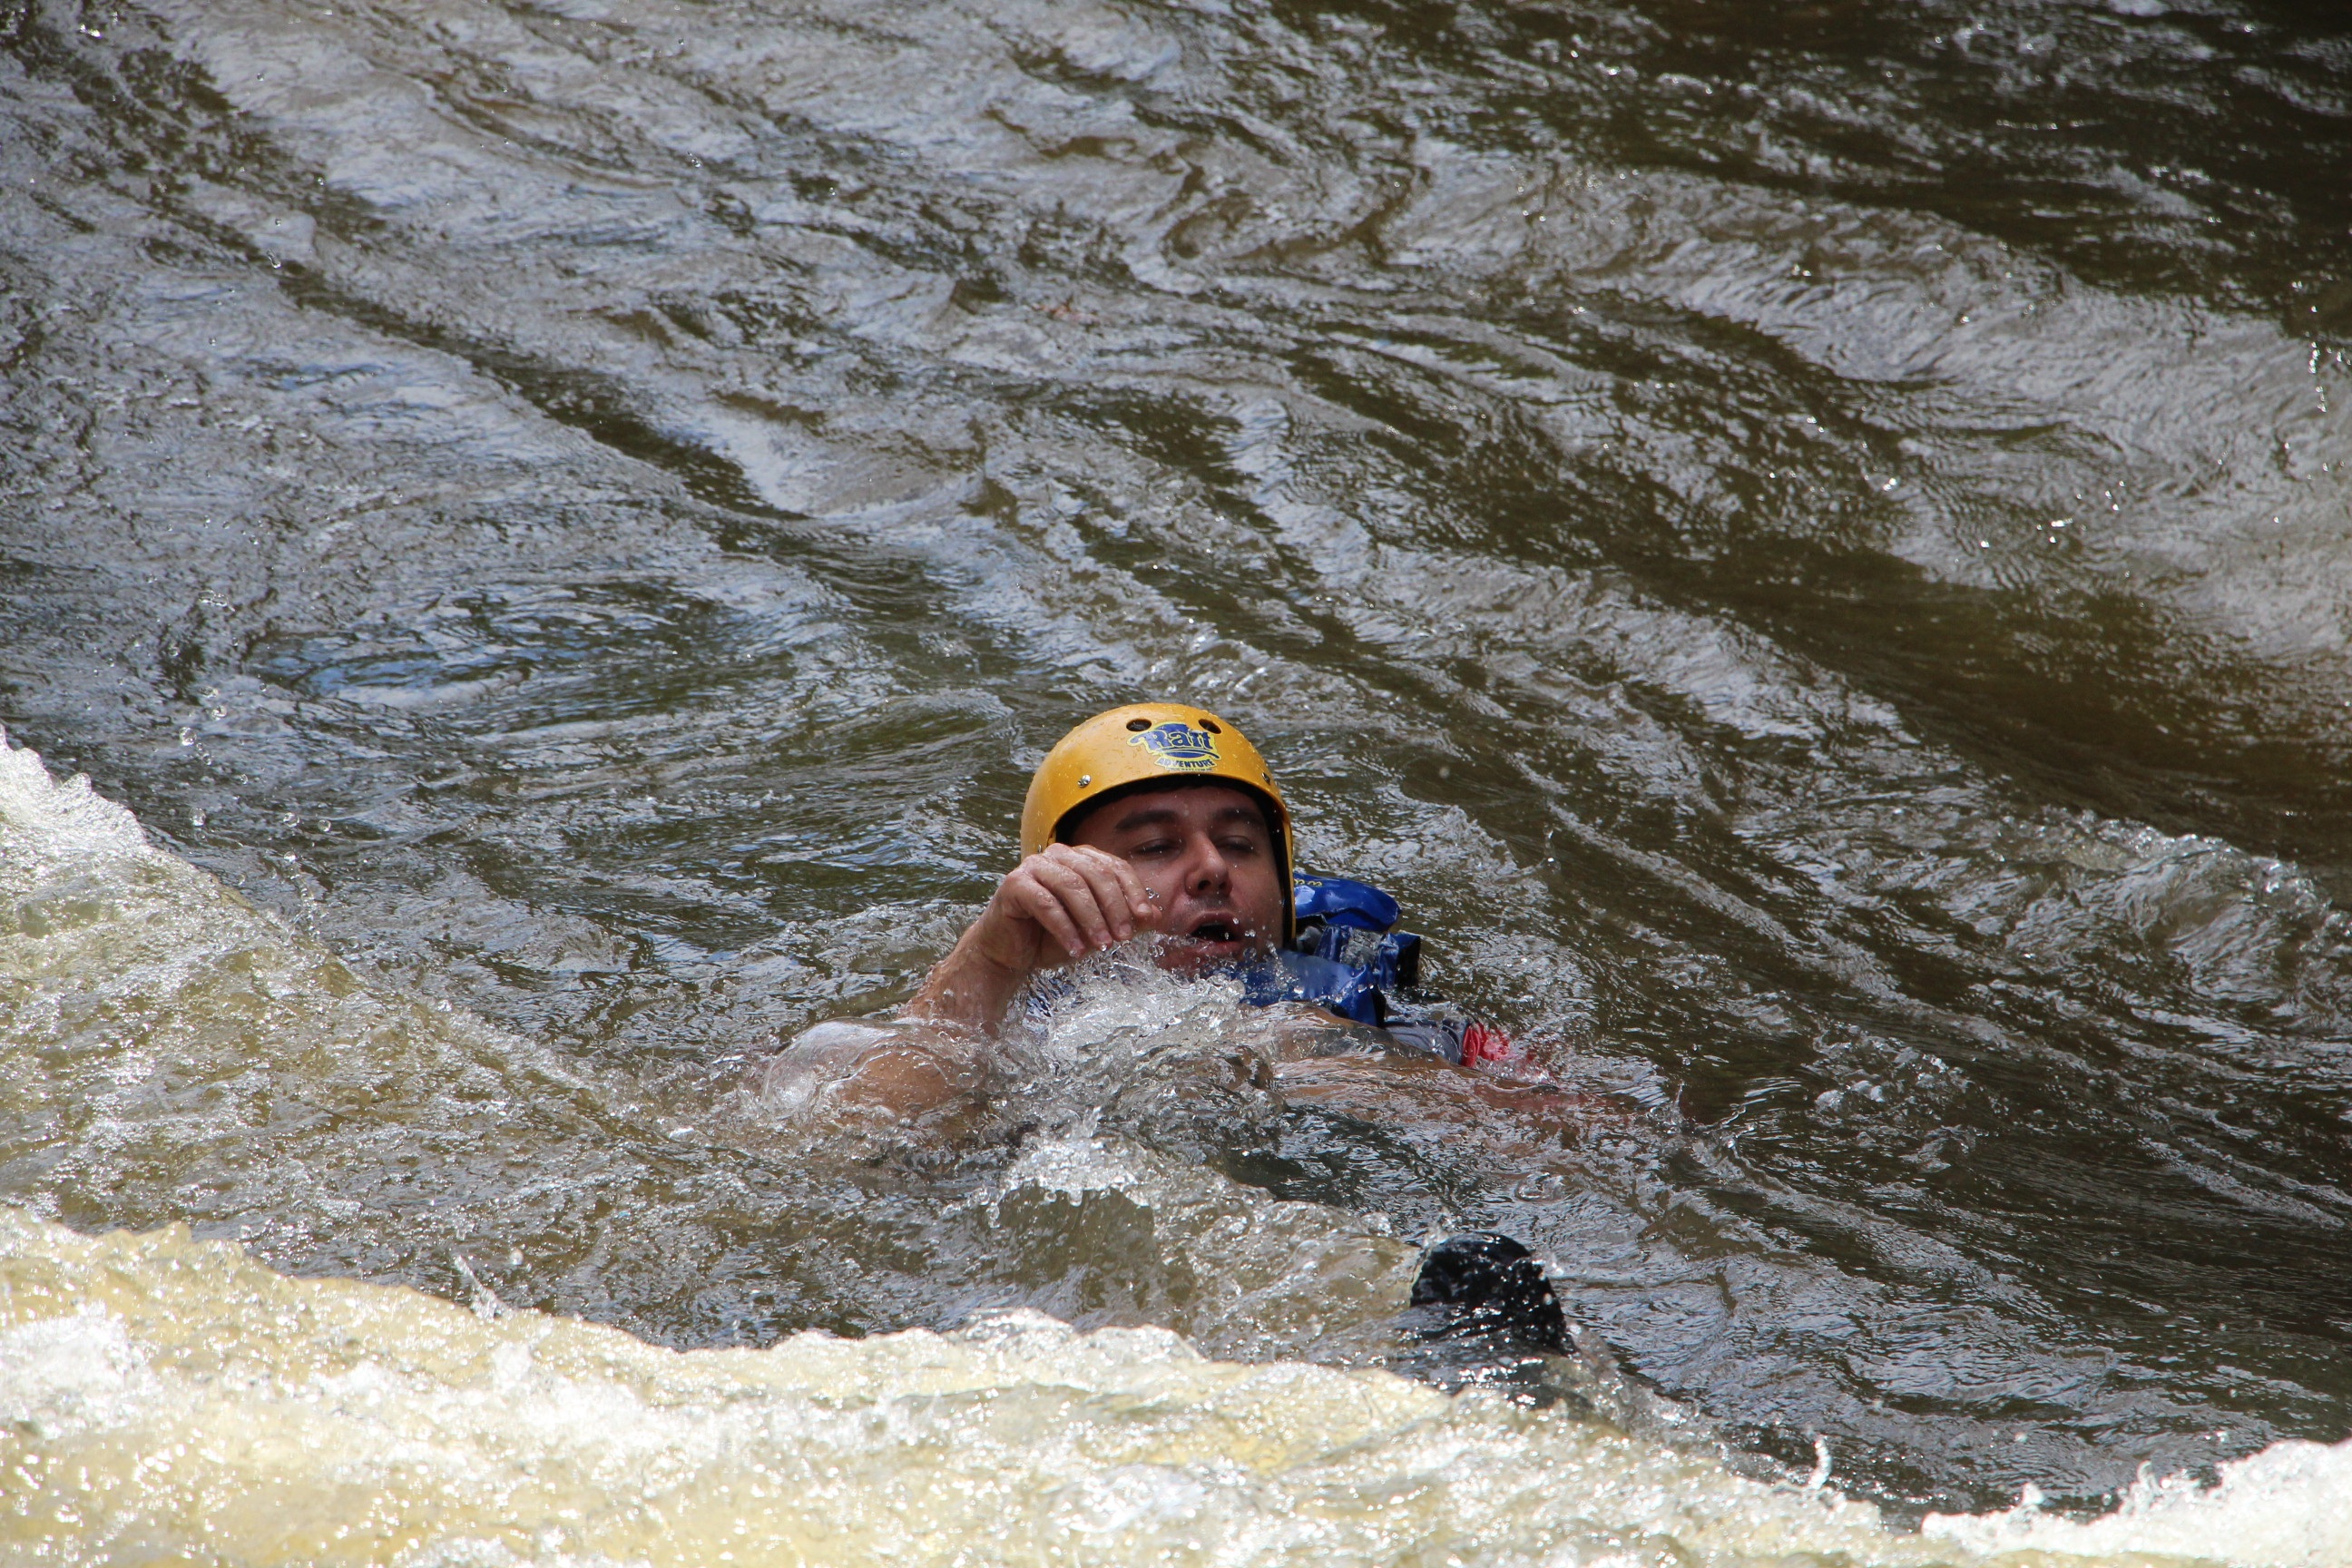
adventure, river, recreation, swim, vehicle, rapid, extreme sport, sports, rapids, rafting, tobogganing, outdoor recreation